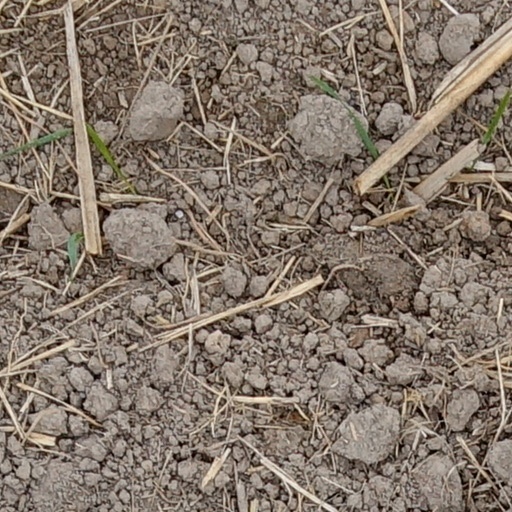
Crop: wheat